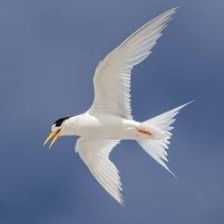
Species: FAIRY TERN
Scientific name: STERNULA NEREIS